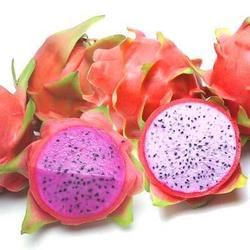
Label: Dragonfruit